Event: Ecuador Earthquake
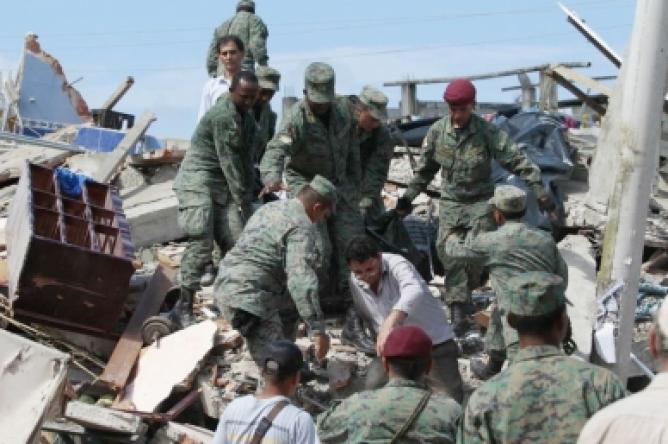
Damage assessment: damage